Émile Decombes

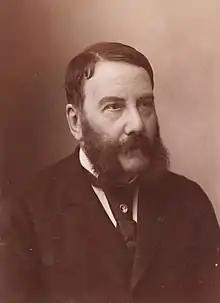

Decombes was born in Nîmes. Little is known about his life other than that he was one of the last pupils of Frédéric Chopin in Paris. He taught piano (the "classe préparatoire") at the Paris Conservatoire between 1875 and 1899, where his students included Alfred Cortot, Édouard Risler, Reynaldo Hahn, Gabriel Jaudoin, Joseph Morpain, Maurice Ravel, and Erik Satie (Decombes called him "the laziest student in the Conservatoire").